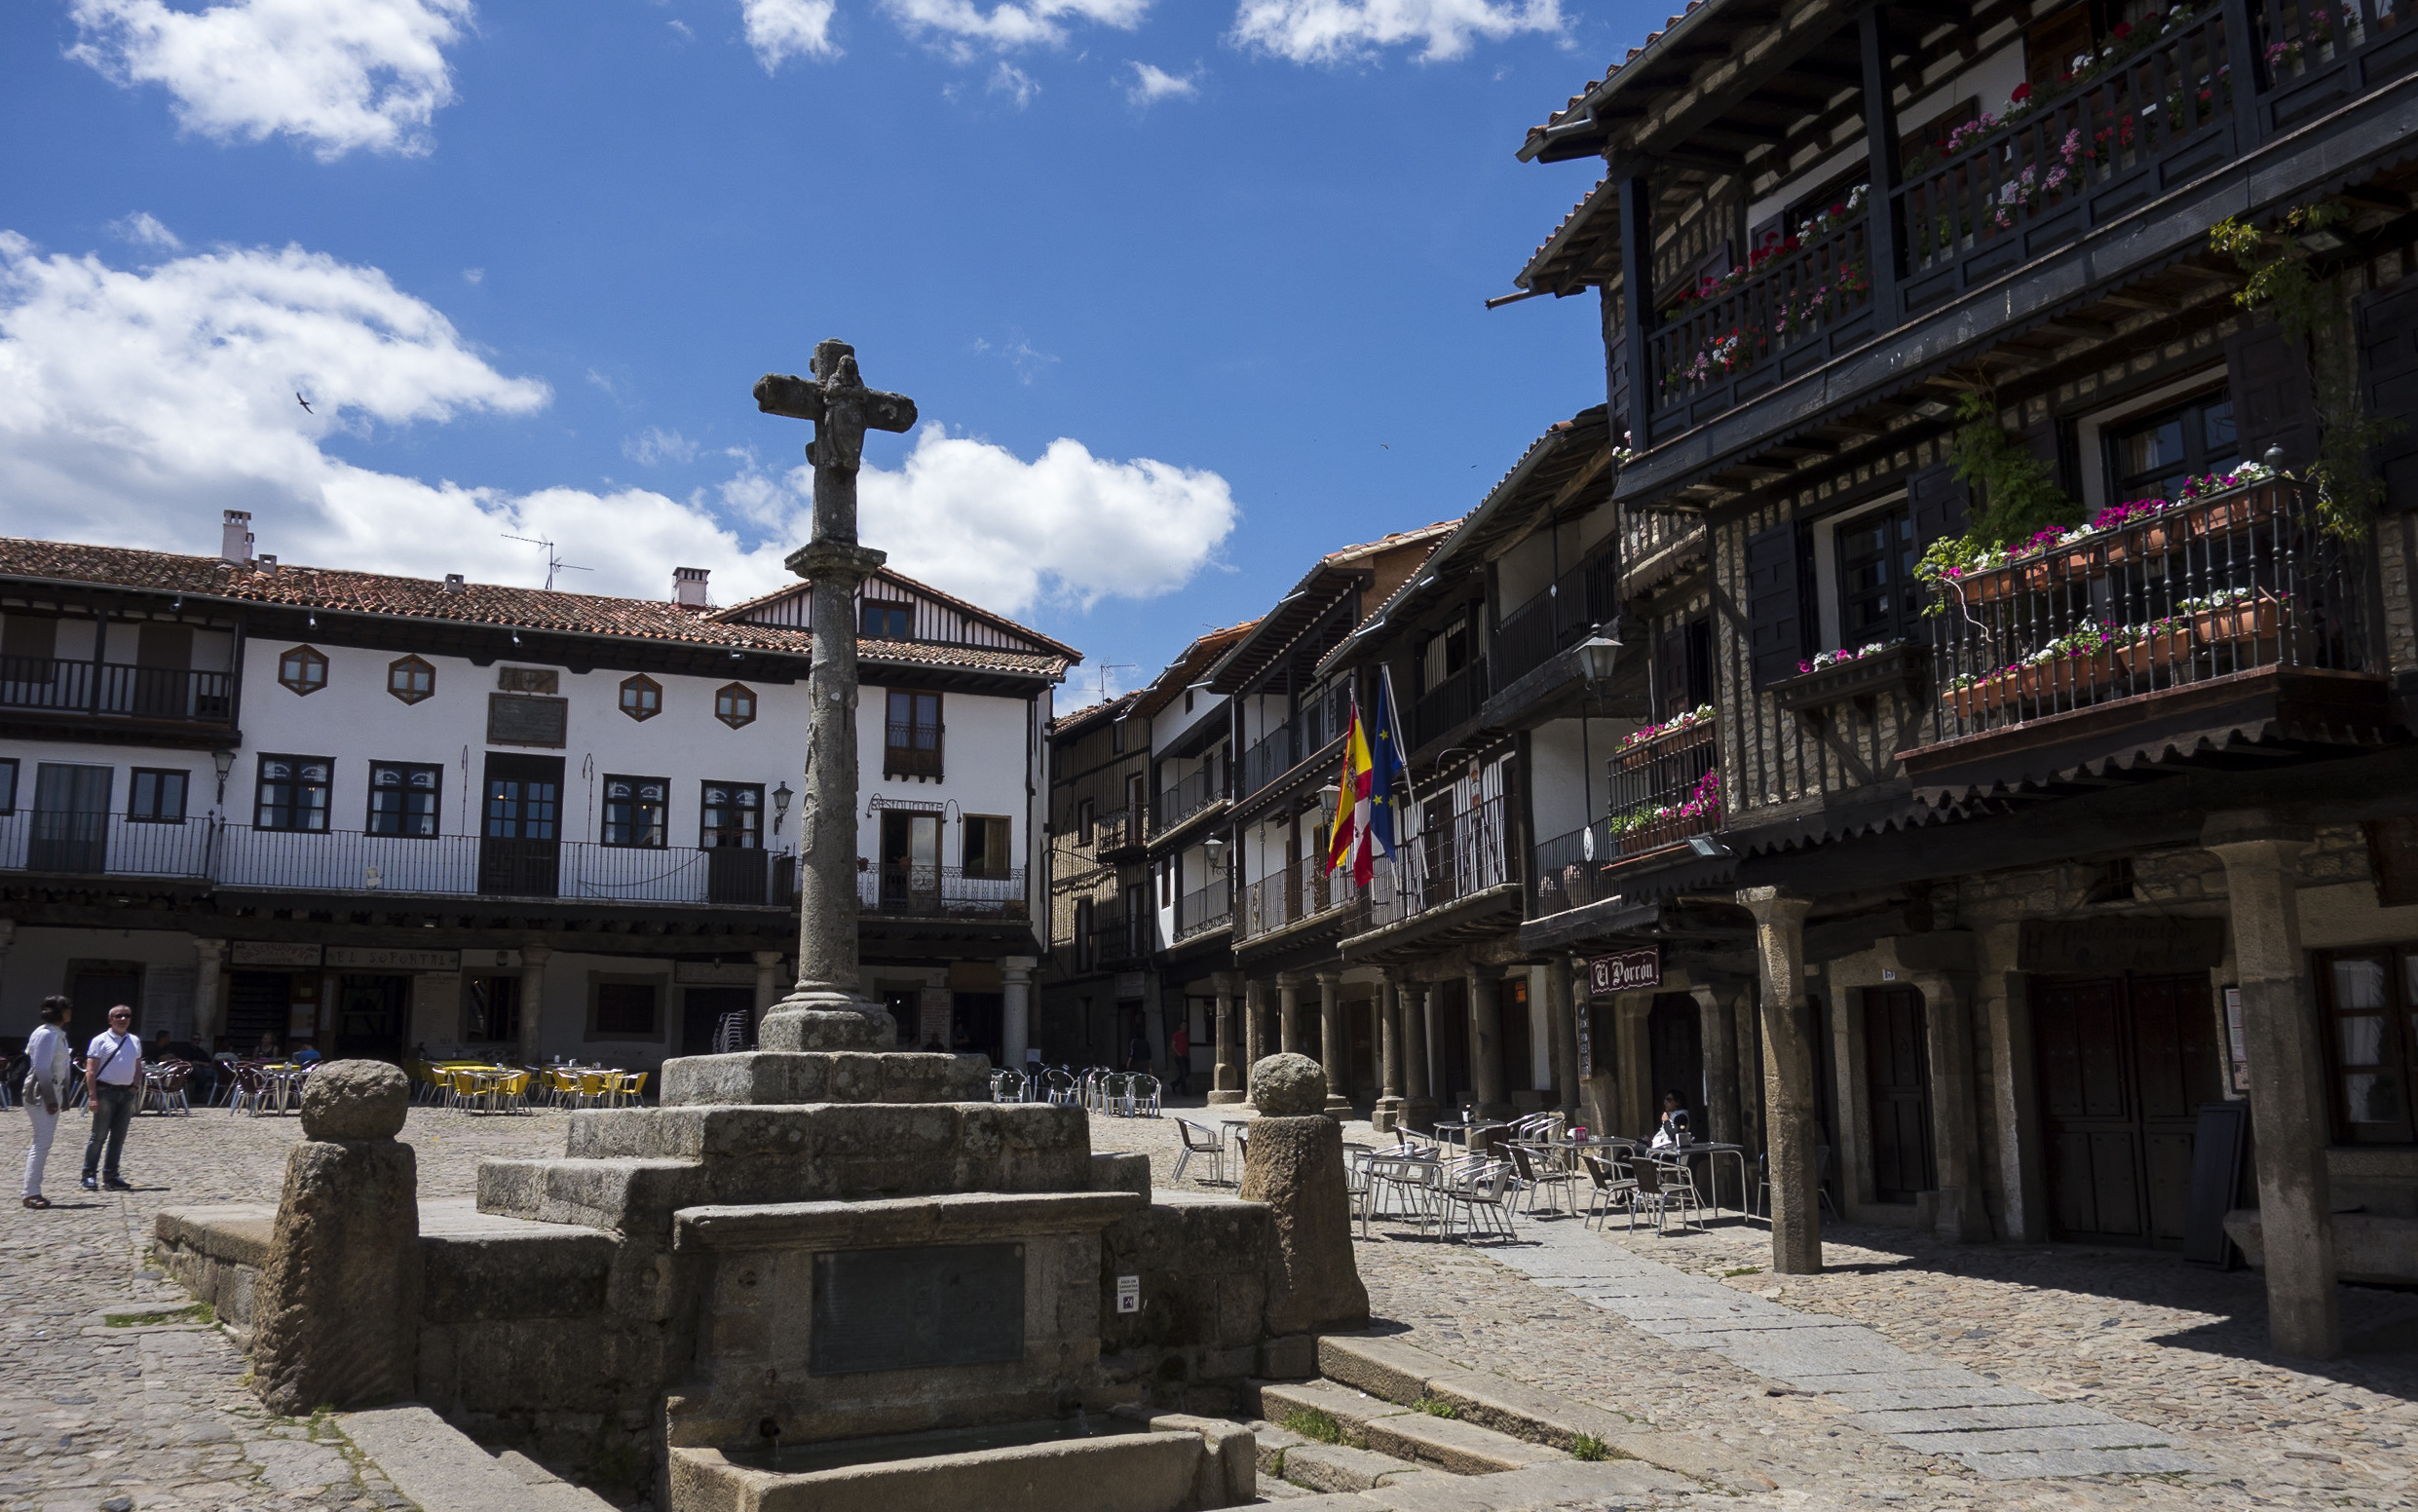
road, street, town, city, cityscape, downtown, travel, landmark, tourism, espagne, la, town square, alberca, neighbourhood, urban area, ancient history, human settlement